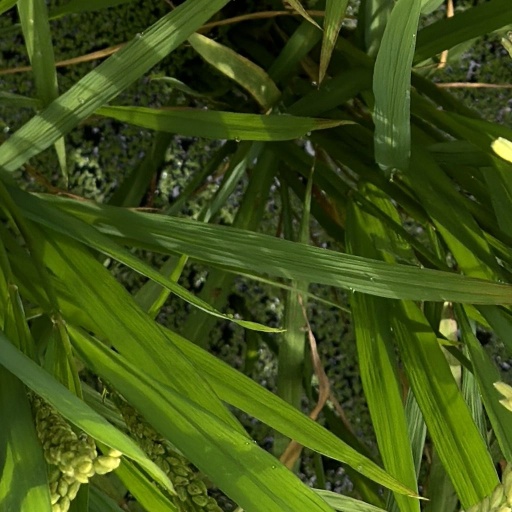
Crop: rice